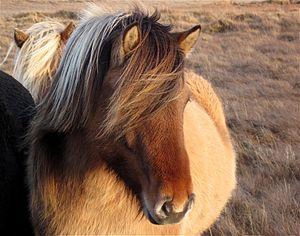
L'islandais est un cheval de selle de petite taille qui forme l'unique race chevaline originaire d'Islande. Ces animaux sont vraisemblablement les descendants directs des montures amenées en bateau par les Vikings lors de la colonisation de l'Islande. Les Islandais sont toujours restés très fiers de leurs chevaux qu'ils citent régulièrement dans leurs sagas. Les importations de chevaux sont interdites sur l'île depuis le Xᵉ siècle et de ce fait, l'islandais n'a pas subi de croisements depuis les années 900. Il resta très longtemps une race exclusive à l'île d'Islande et la sélection naturelle lui permit d'acquérir une grande résistance aux conditions climatiques en se contentant d'une nourriture pauvre.